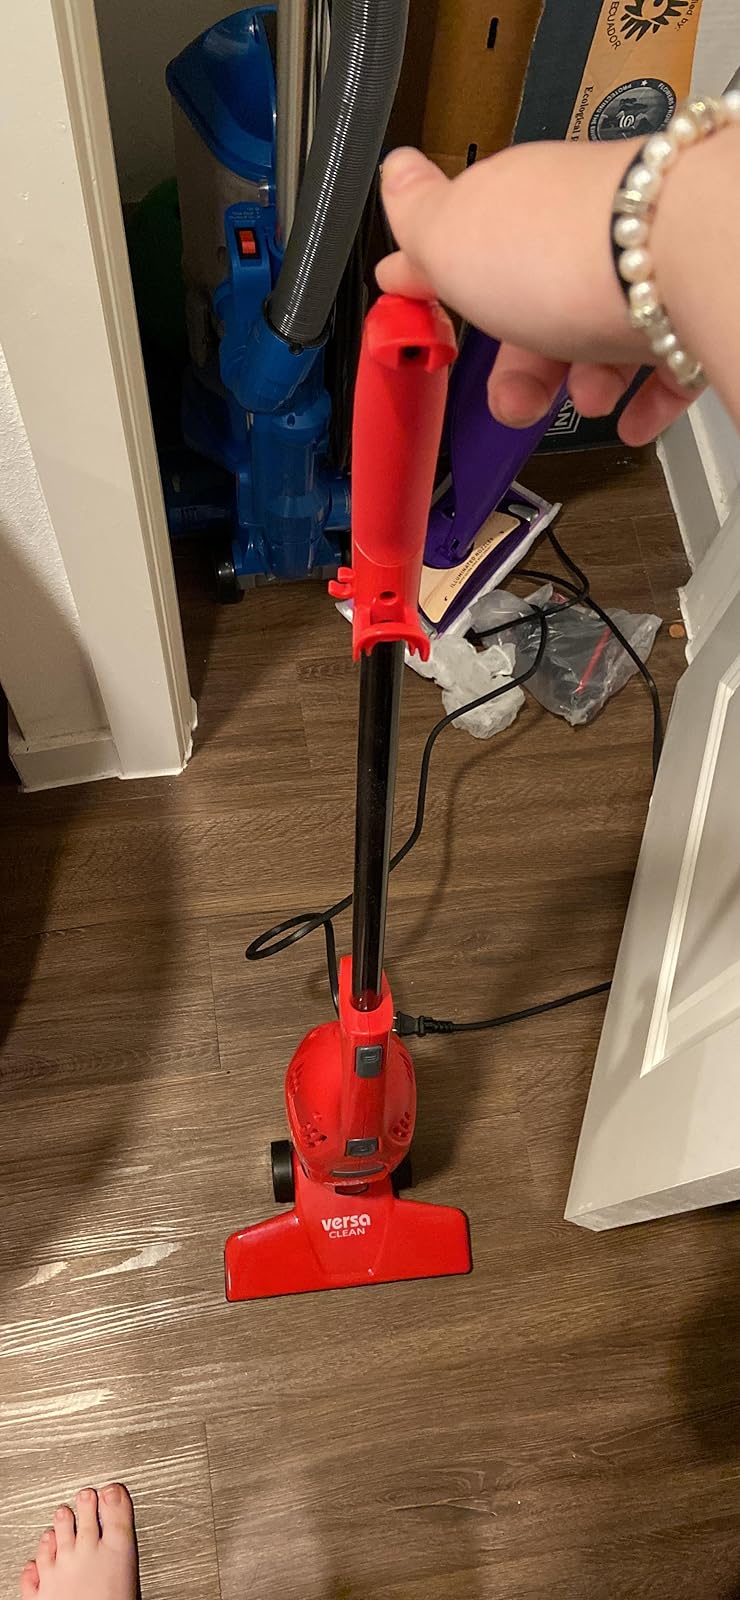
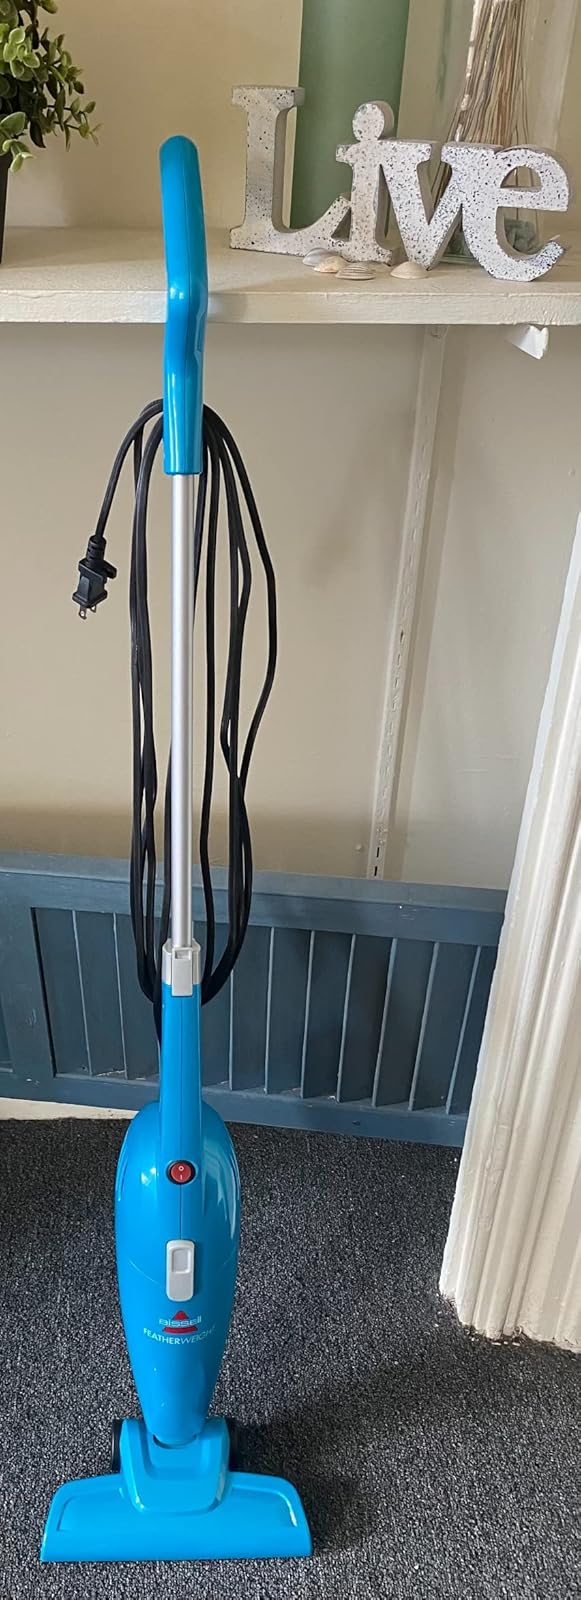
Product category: items_vacuum
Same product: no